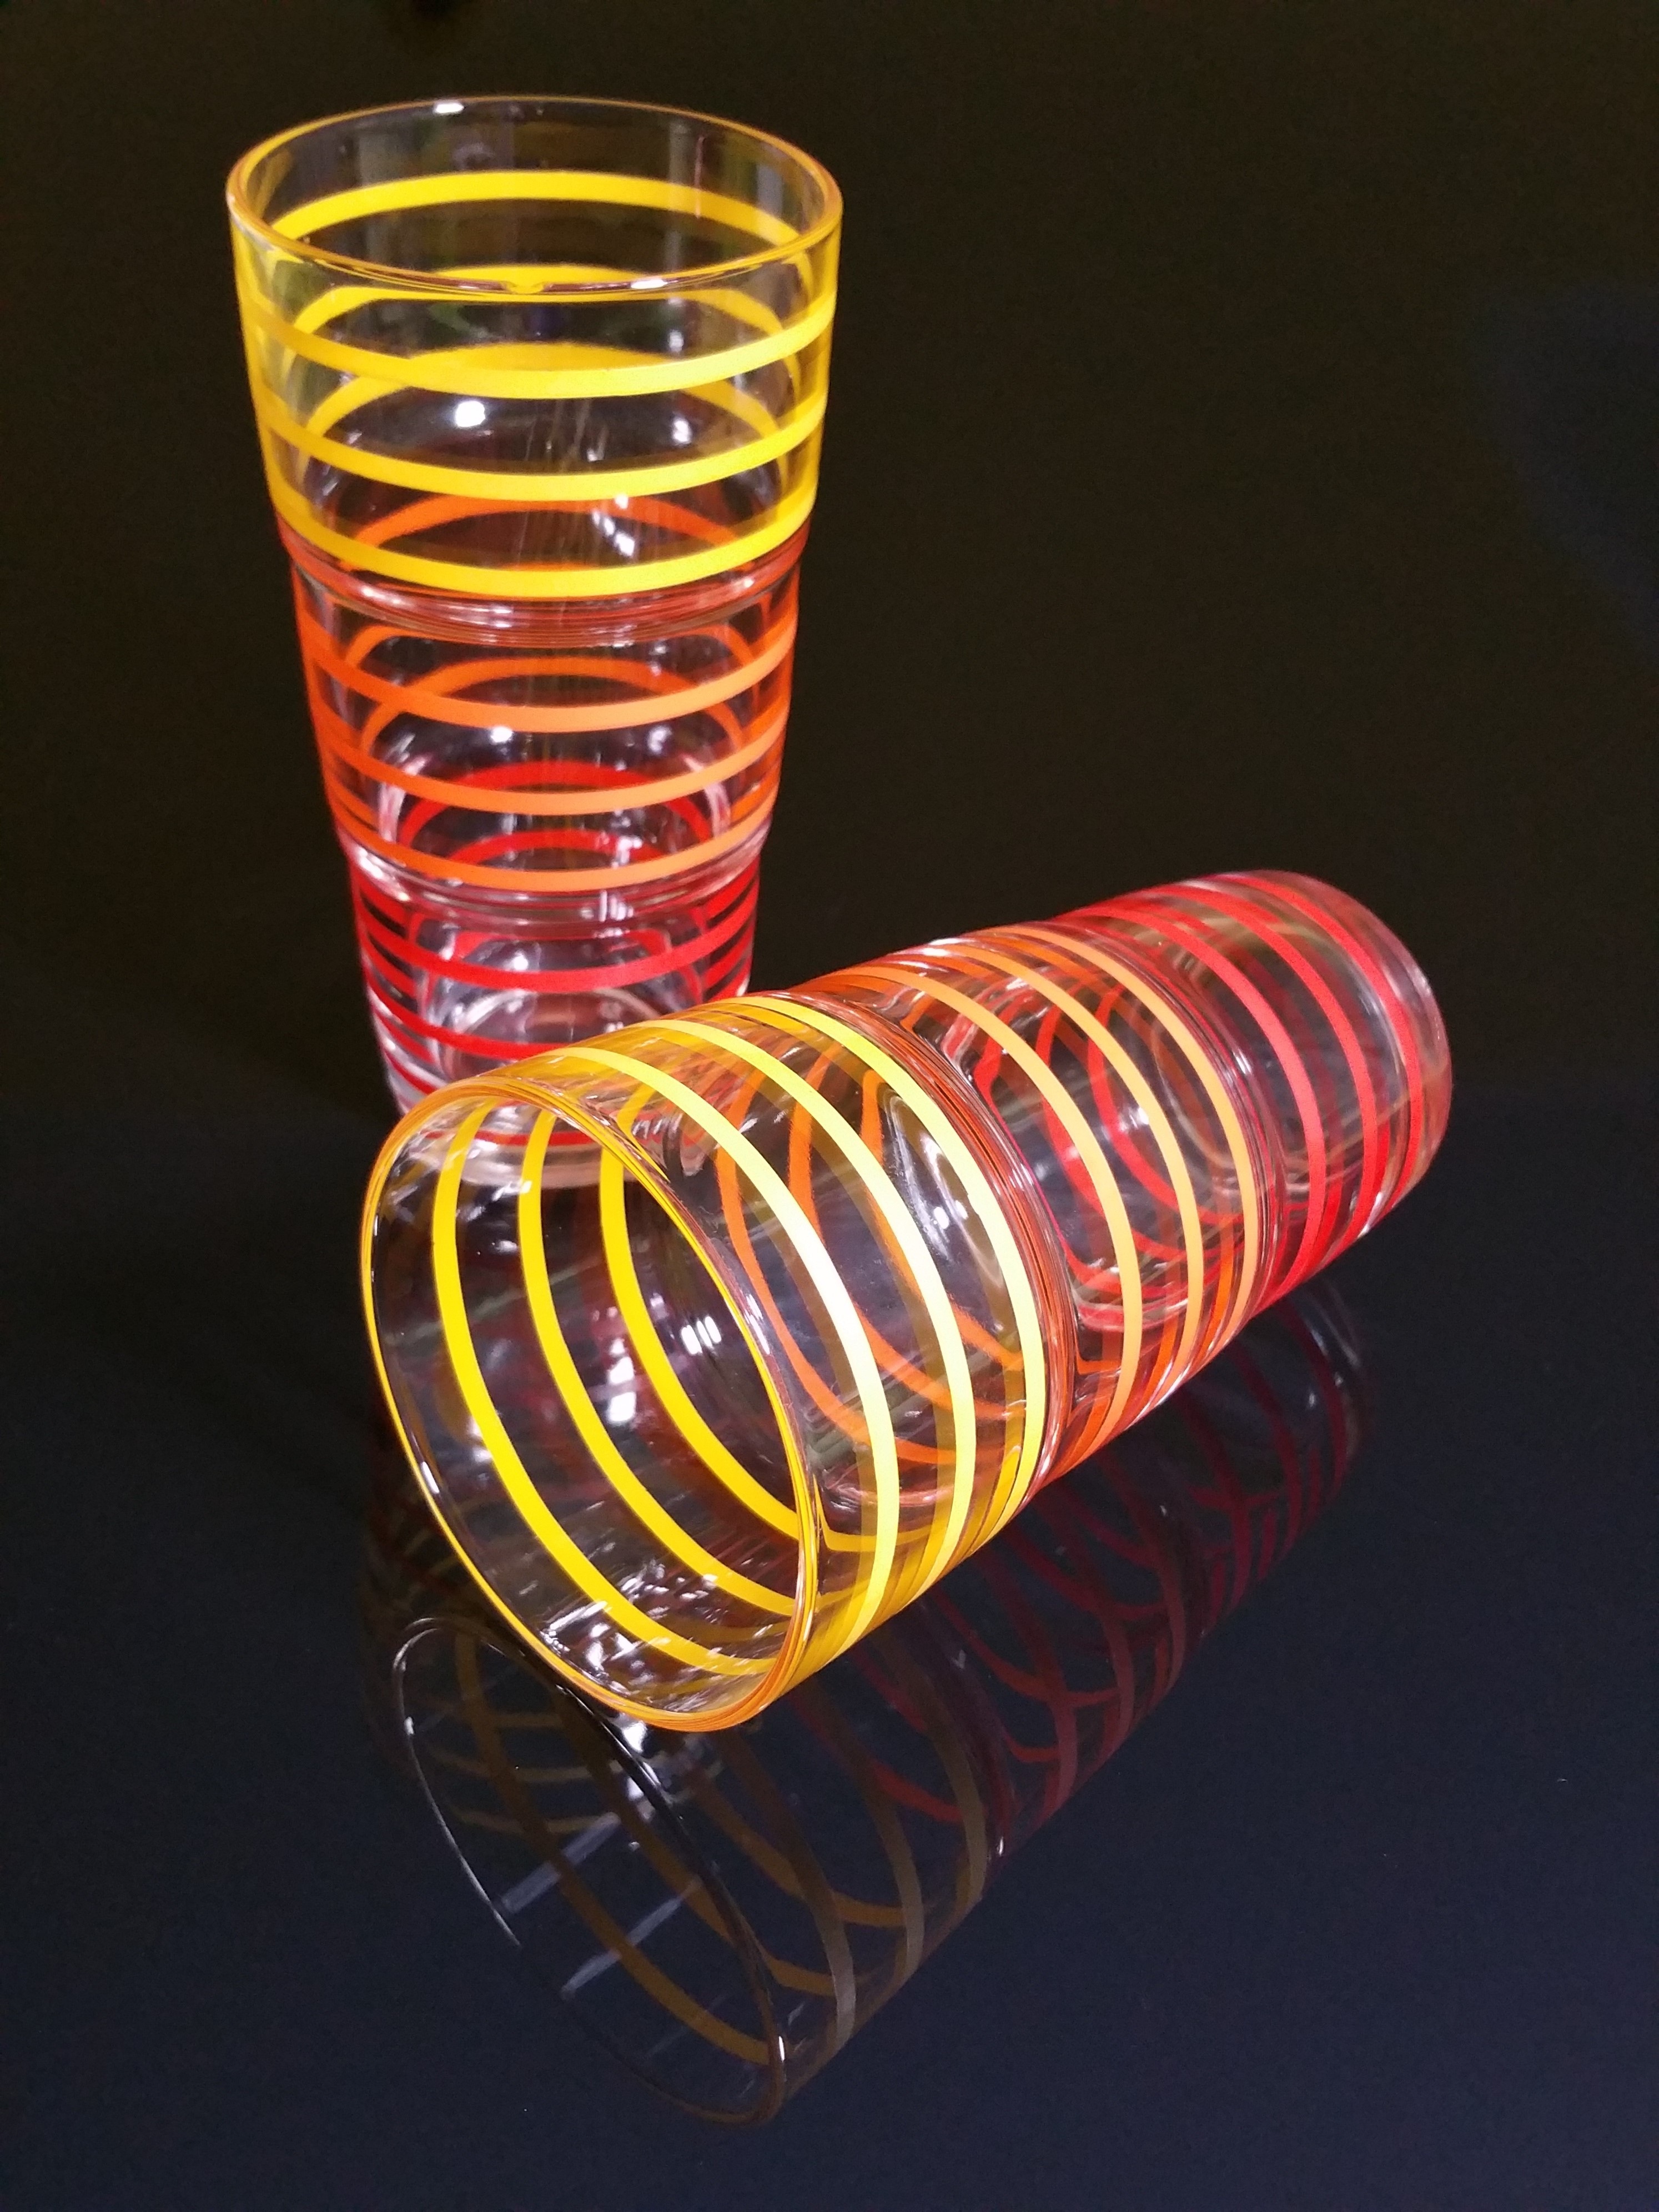
light, spiral, glass, drink, colorful, lighting, light fixture, drinking glass, incandescent light bulb